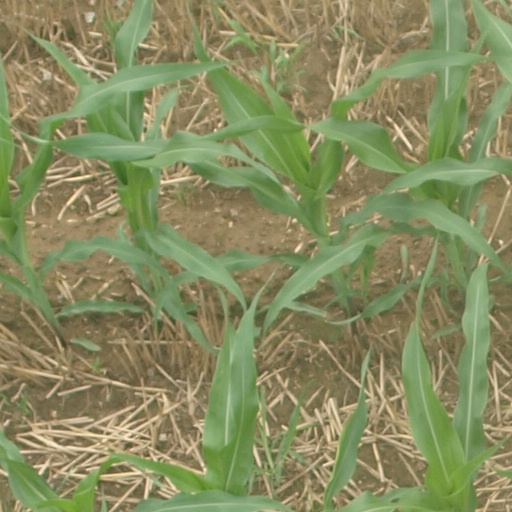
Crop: maize; corn